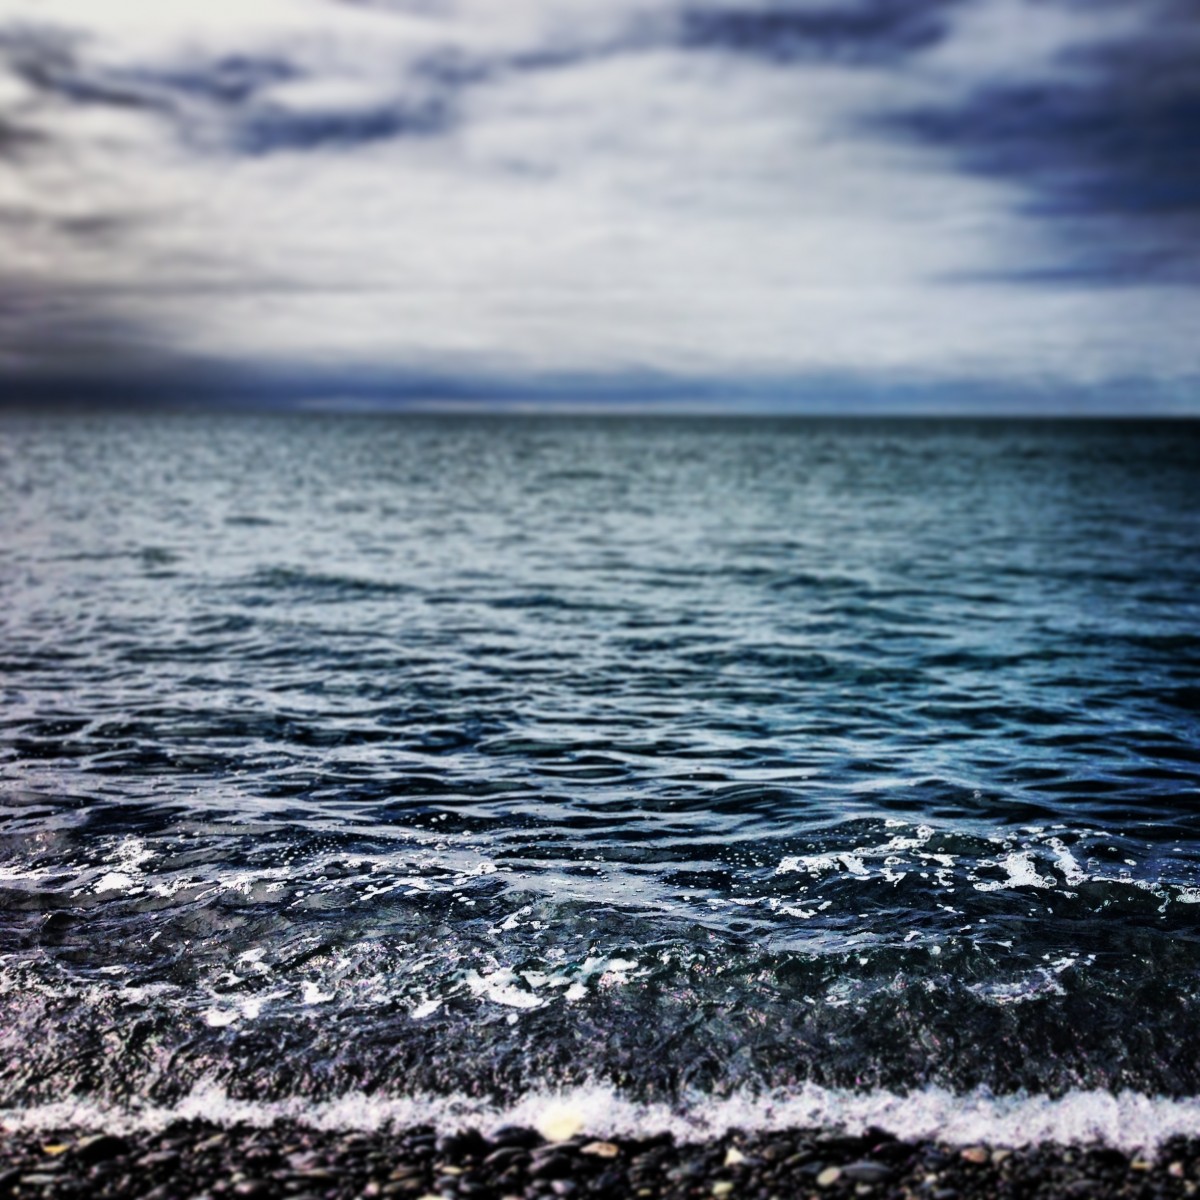
Tags: sea, coast, sand, rock, ocean, horizon, cloud, sky, sunlight, shore